Oflag IV-D

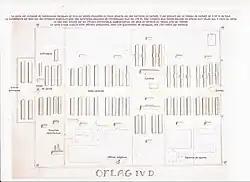
Map of Oflag IV-D

Oflag IV-D was a World War II German Army prisoner-of-war camp located in Elsterhorst (now Nardt) near Hoyerswerda, then part of Lower Silesia, north-east of Dresden. It held mostly French, but also Belgian, Polish, Serbian, British and other Allied officers.